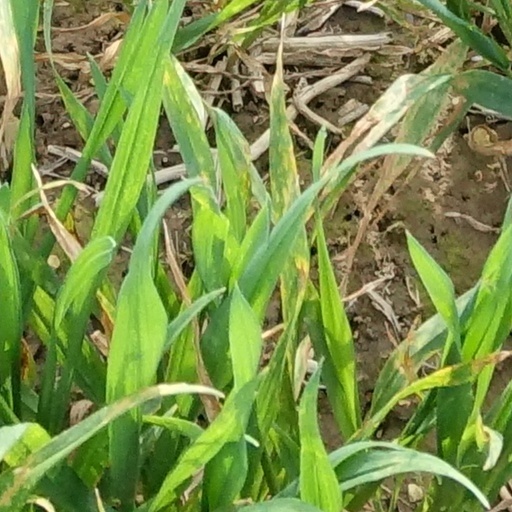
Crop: wheat